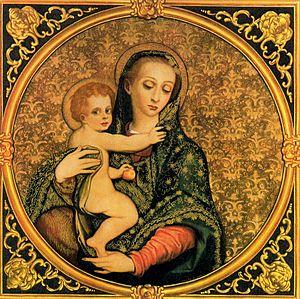
La chapelle de la Pureté est une des chapelles de la basilique San Paolo Maggiore de Naples, basilique construite entre 1530 et 1638.